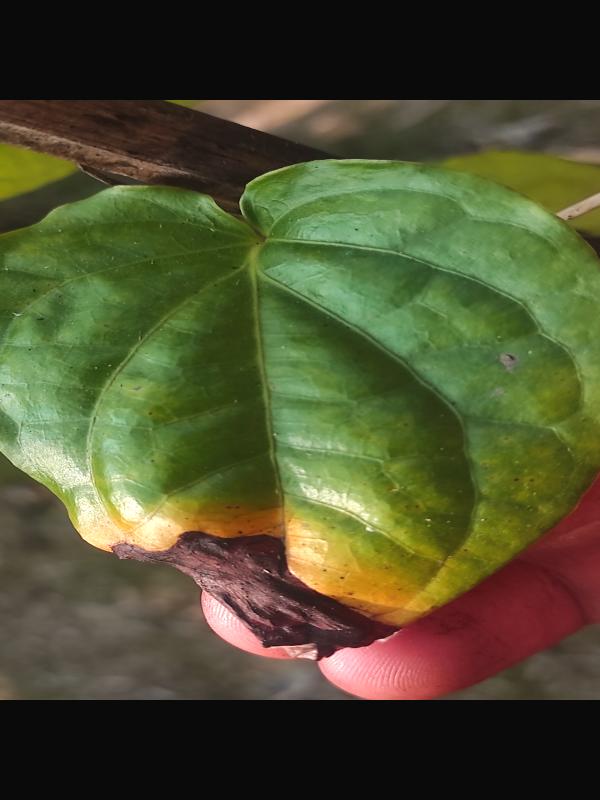
Label: Fungal_Brown_Spot_Disease